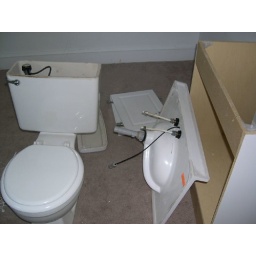
toilet and sink in a bedroom